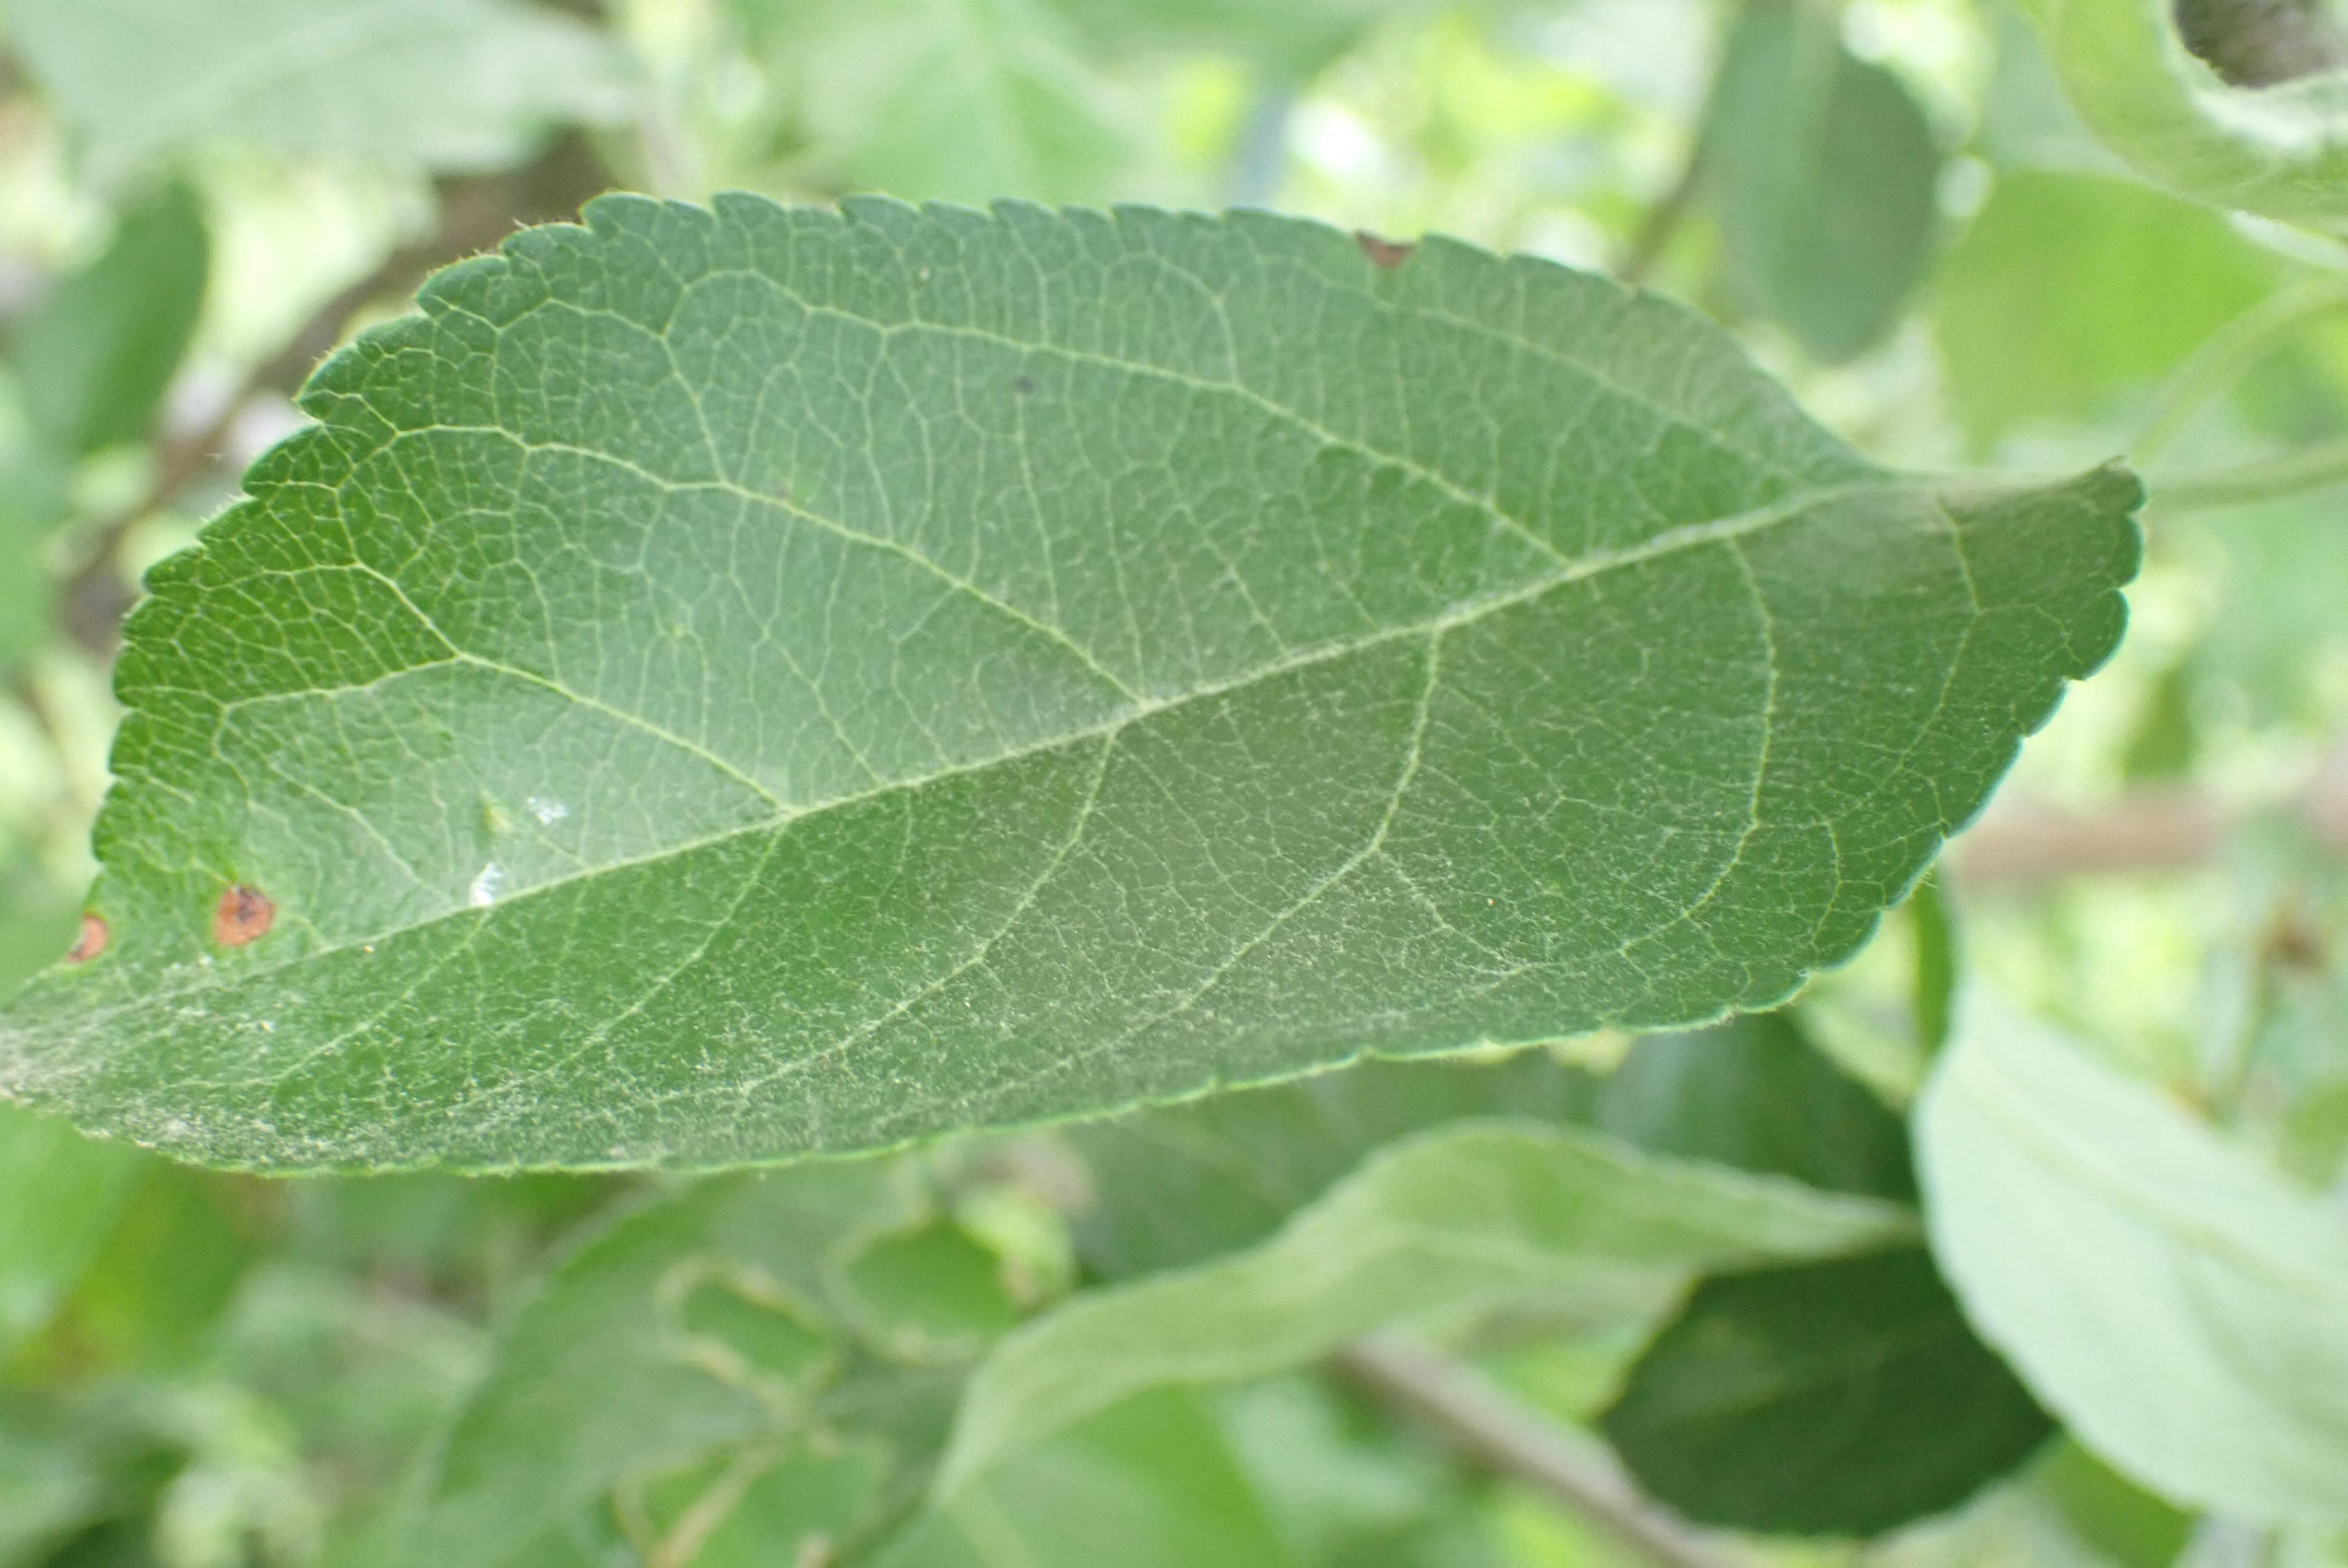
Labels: frog_eye_leaf_spot